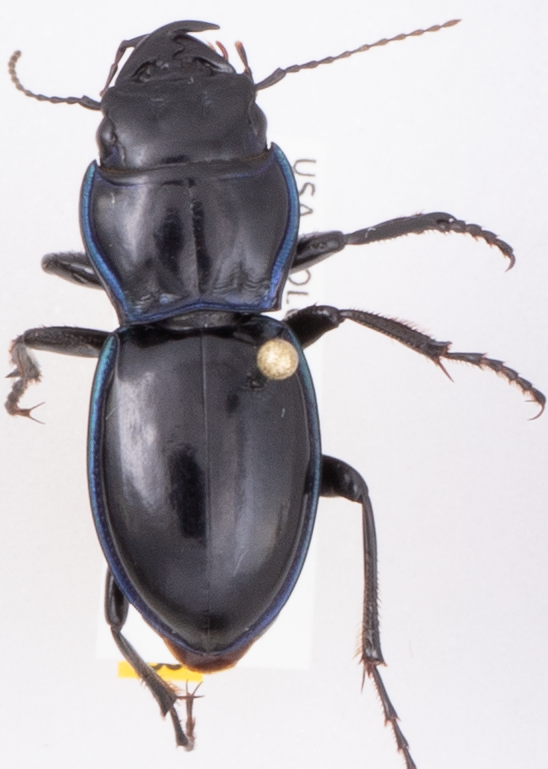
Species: Pasimachus elongatus
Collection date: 2018-08-02
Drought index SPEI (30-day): -0.718
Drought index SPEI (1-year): -0.276
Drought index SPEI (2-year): -0.588